Monkey Plot

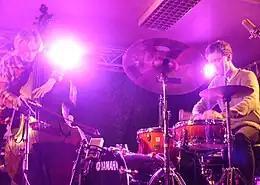
Monkey Plot at Vossajazz 2014.

After four years of study at the Norwegian Academy of Music, the trio released their debut album "Løv Og Lette Vimpler" in 2013. The album was recorded in Stavanger, in the studio of Norwegian free jazz pioneer Frode Gjerstad.